Cristóbal Mendoza

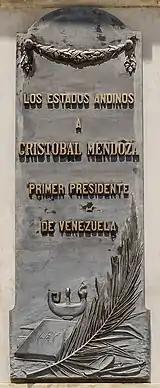
Plaque to Cristobal Mendoza in his birthplace of Trujillo

In April 1826, under the will of Gran Colombia Vice President Francisco de Paula Santander, Mendoza was appointed Mayor of the Department of Venezuela (Intendente del Departamento de Venezuela). His appointment occurred during the time of El Cosiata, a separatist movement founded by José Antonio Páez that was opposed to Bolivar's unification movement in South America. While in his new position, Mendoza tried and failed to quell tensions between opposing parties in Venezuela, in an effort to avoid more conflict and civil war. He also failed in convincing Caracas not to join the insurrection plan aimed at dissolving Bolivar's Gran Colombia. Mendoza was exiled from Venezuela by General Jose Antonio Paez, and fled to the island of Saint Thomas on 27 November 1826, with his family remaining in Caracas. Bolivar returned to Caracas at the end of 1826, and peace was restored in the city by January 1827.